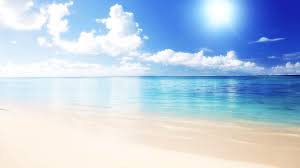
Weather: sun or clear